Joshua Dyke

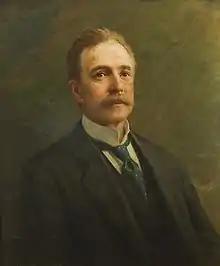
Painting of Dyke circa 1903

Reverend Joshua Dyke (September 15, 1849 – August 11, 1934) was an English-born Methodist minister, business owner and politician in Ontario, Canada. He served as mayor of Fort William from 1902 to 1903.